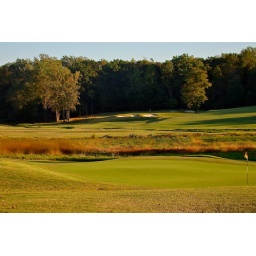
A distant view of the green on Hole 4 -- made possible by tree removal.